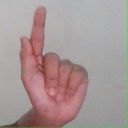
अक्षर: ळ